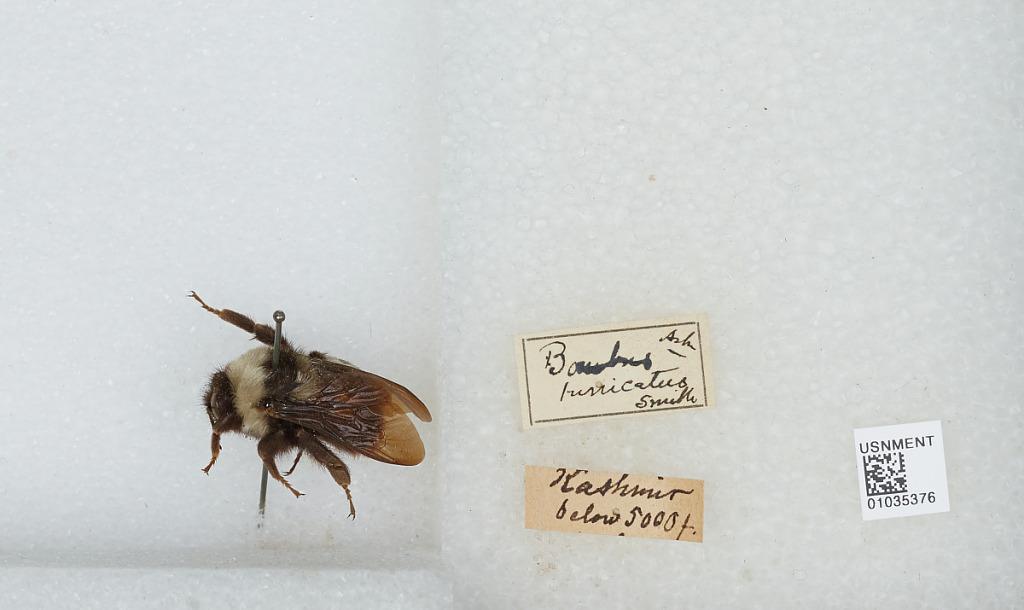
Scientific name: Bombus (Bombus) tunicatus Smith
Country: India
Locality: Kashmir